John Pozzobon

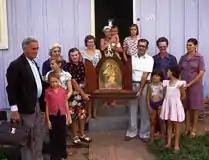
"John visiting a peasant family"

Around 1955, Jean founded the "Noble Village of Charity," where he builds free homes for the poor who lived with his family in the streets: "There, I understood the meaning of the "Via Crucis", the distress of the Christ that we can only imagine. The suffering of our brothers caused by those who make no effort to sacrifice for the other. I trust in the Divine Providence. I have never been a rich man, but I know God does not forsake those who serve his neighbor. Once, I received a small amount of money that made possible the purchase of a lot of land and the necessary building material. Generous people have contributed, hands were put to work, and in a few time the first houses were built."